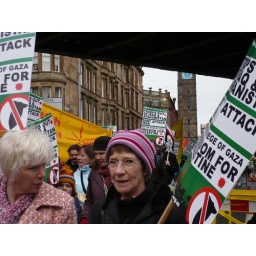
Crowd old women and SSP banner under bridge with tower